African Wildlife Foundation

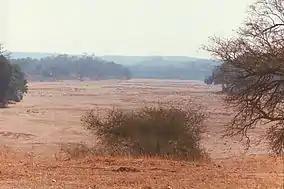
Buffalo Bend on the Mwenezi River, Gonarezhou National Park, Zimbabwe

The Limpopo Landscape includes areas of Mozambique, South Africa and Zimbabwe.